Panama Canal Zone

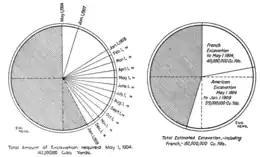

The treaty was approved by the provisional Panamanian government on December 2, 1903, and by the US Senate on February 23, 1904. Under the treaty, Panama received , much of which the United States required to be invested in that country, plus annual payments of ; with those payments made, as well as for the purchase of the French company assets, the Canal Zone was formally turned over by Panama on May 4, 1904, when American officials reopened the Panama City offices of the canal company and raised the American flag. This marked the beginning point for U.S. excavation and construction which concluded in August 1914 with the opening of the canal to commercial traffic.